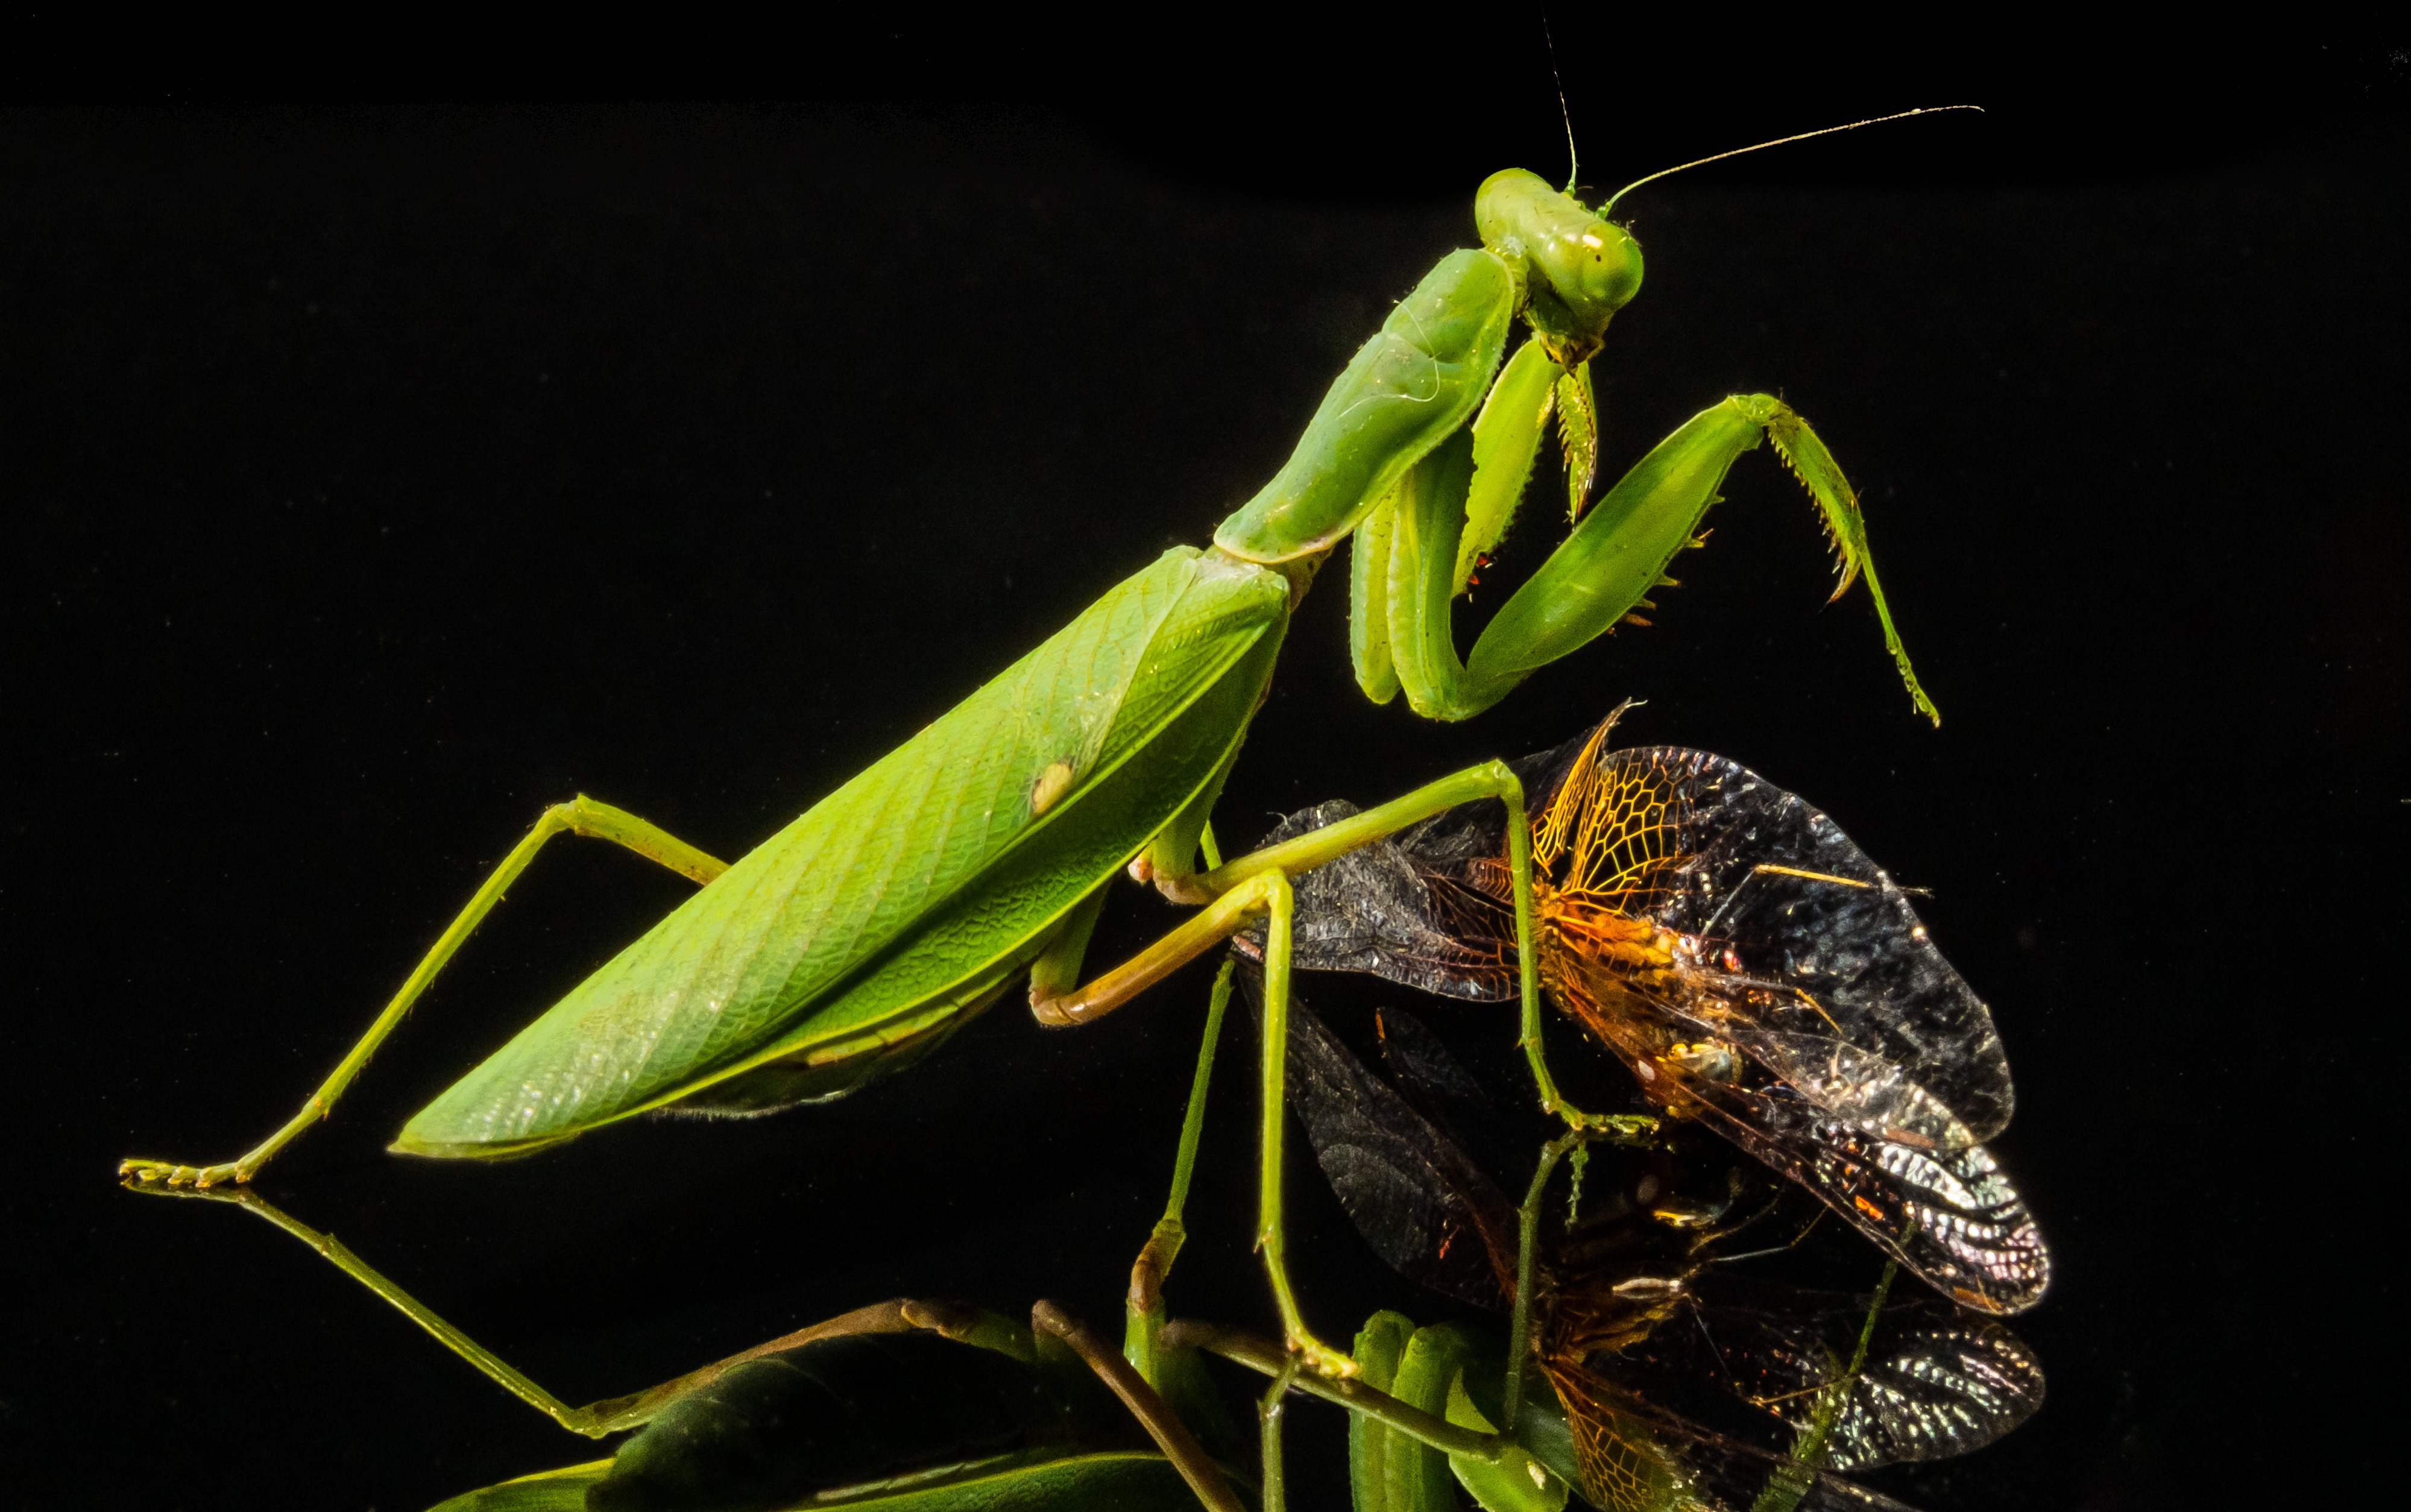
green, praying mantis, insect, close, eat, fauna, invertebrate, close up, mantis, dragonfly, grasshopper, locust, macro photography, organism, arthropod, fishing locust, plant stem, cricket like insect